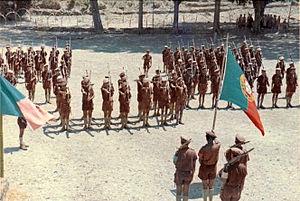
Le Timor oriental est un pays d'Asie du Sud-Est. Le pays est constitué de la moitié orientale de l'île de Timor — d'où son nom —, des îles d'Atauro et Jaco et de l'Oecussi-Ambeno, une enclave située dans la partie occidentale de l'île de Timor, entourée par le Timor occidental sous souveraineté indonésienne.